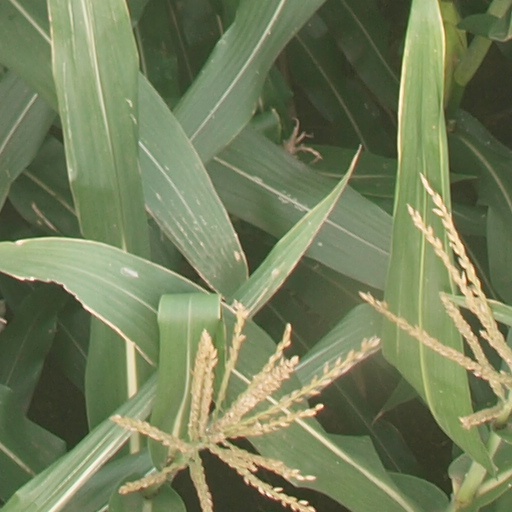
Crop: maize; corn